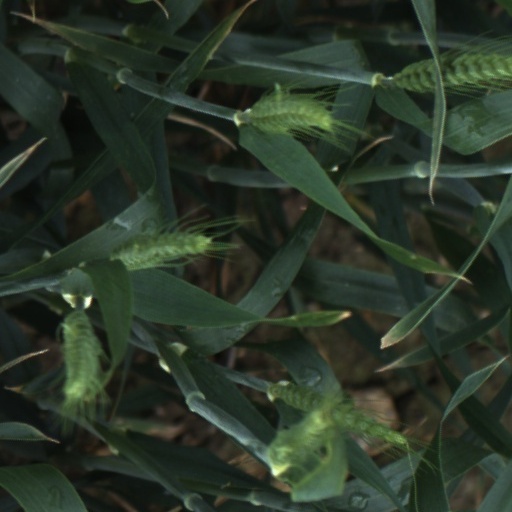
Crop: wheat